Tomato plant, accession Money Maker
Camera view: bottom (45 deg); turntable rotation: 270 degrees
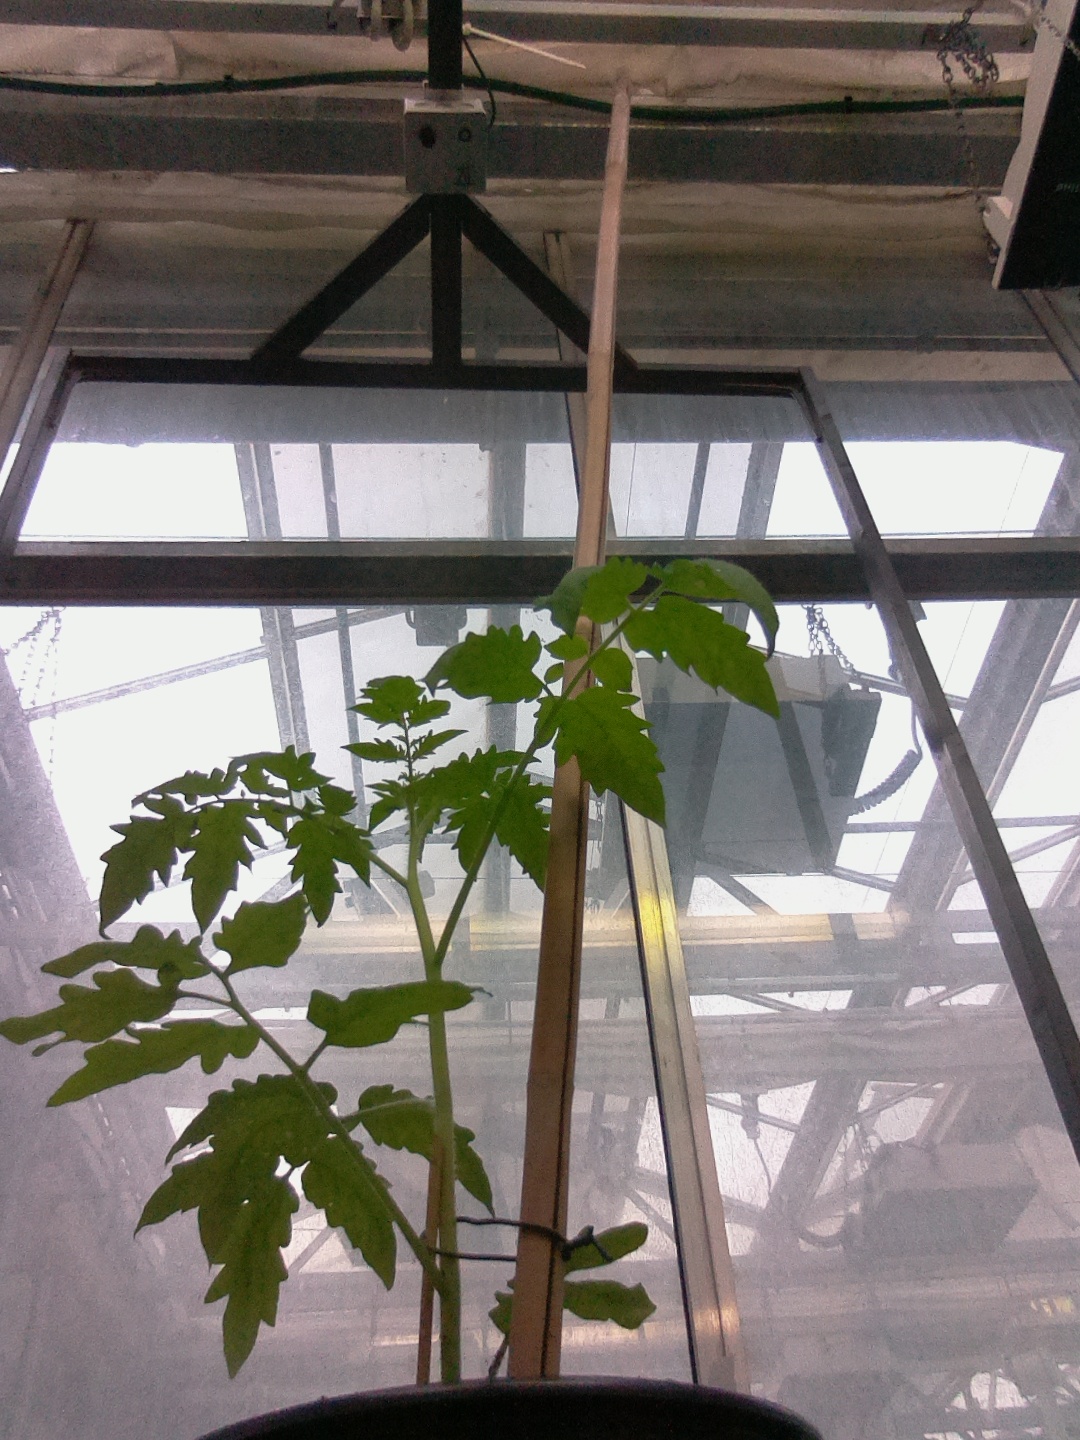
BBCH growth stage 13: 6 of true leaves visible